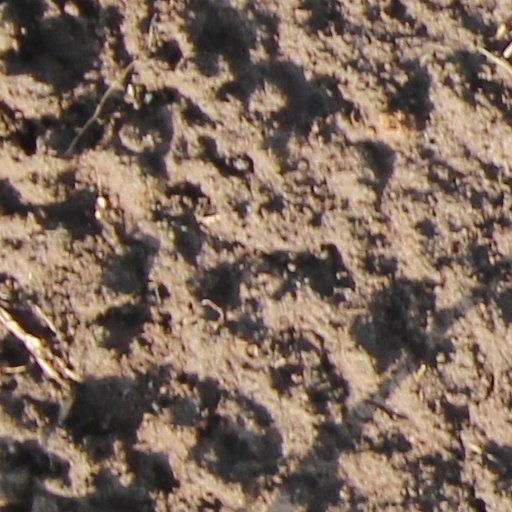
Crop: wheat